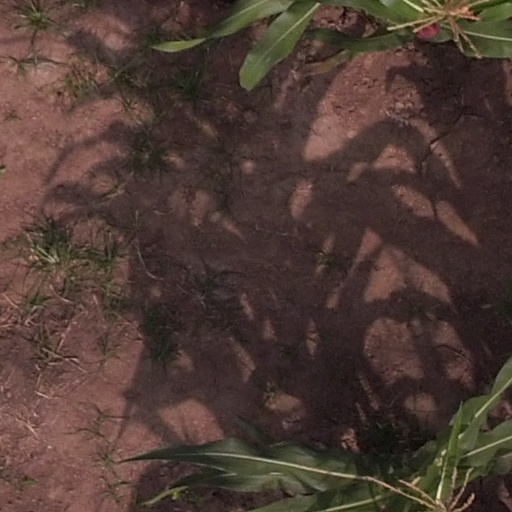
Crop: maize; corn